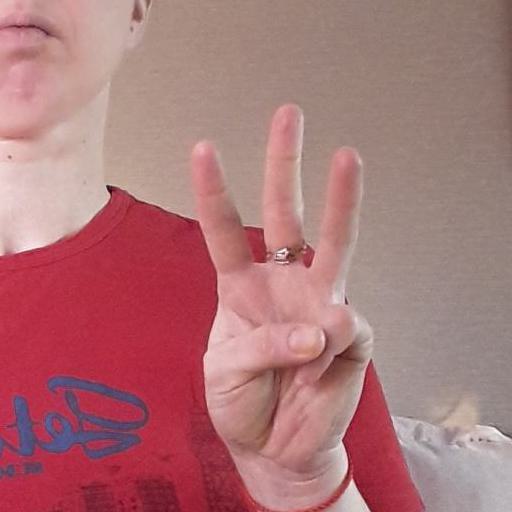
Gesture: three